Vujica Vulićević

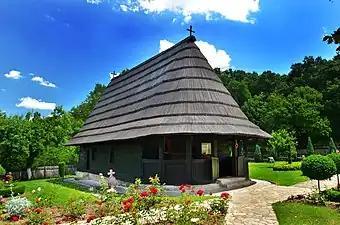
Pokajnica Monastery, founded by Vujica to Karađorđe.

In 1812, threatened by Napoleon's French Empire, Russia had to quickly sign a peace treaty with the Ottomans. In 1813, the Ottoman Empire launched a big assault on Serbia taking land all up to the rivers Morava and the river Drina, and Karađorđe, along with other rebel leaders, fled to the Austrian Empire on 21 September 1813. After some time, Karađorđe emigrated to Bessarabia, where he joined the Greek national liberation movement Filiki Eteria, where he became an active member. The Greeks were primarily interested in using the Serbian lands as base of the Greek operations. Miloš Obrenović was fully uncooperative.